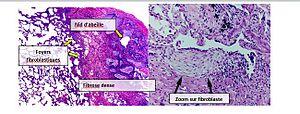
Photomicrographie de l’apparence histopathologique d’une pneumonie interstitielle usuelle chez les patients atteints de FPI.
L'interstitium pulmonaire désigne le tissu conjonctif qui soutient les axes broncho-vasculaires, les cloisons inter-lobulaires, le tissu sous-pleural et les cloisons inter-alvéolaires des poumons.
La fibrose pulmonaire idiopathique est une maladie chronique, dévastatrice et mortelle, caractérisée par la dégradation progressive des fonctions pulmonaires. L'expression « fibrose pulmonaire » fait référence à une cicatrisation des tissus pulmonaires provoquant une dyspnée qui s’aggrave avec le temps. La fibrose est souvent associée à un mauvais pronostic. Le mot « idiopathique » signifie que la cause de cette fibrose est encore inconnue.